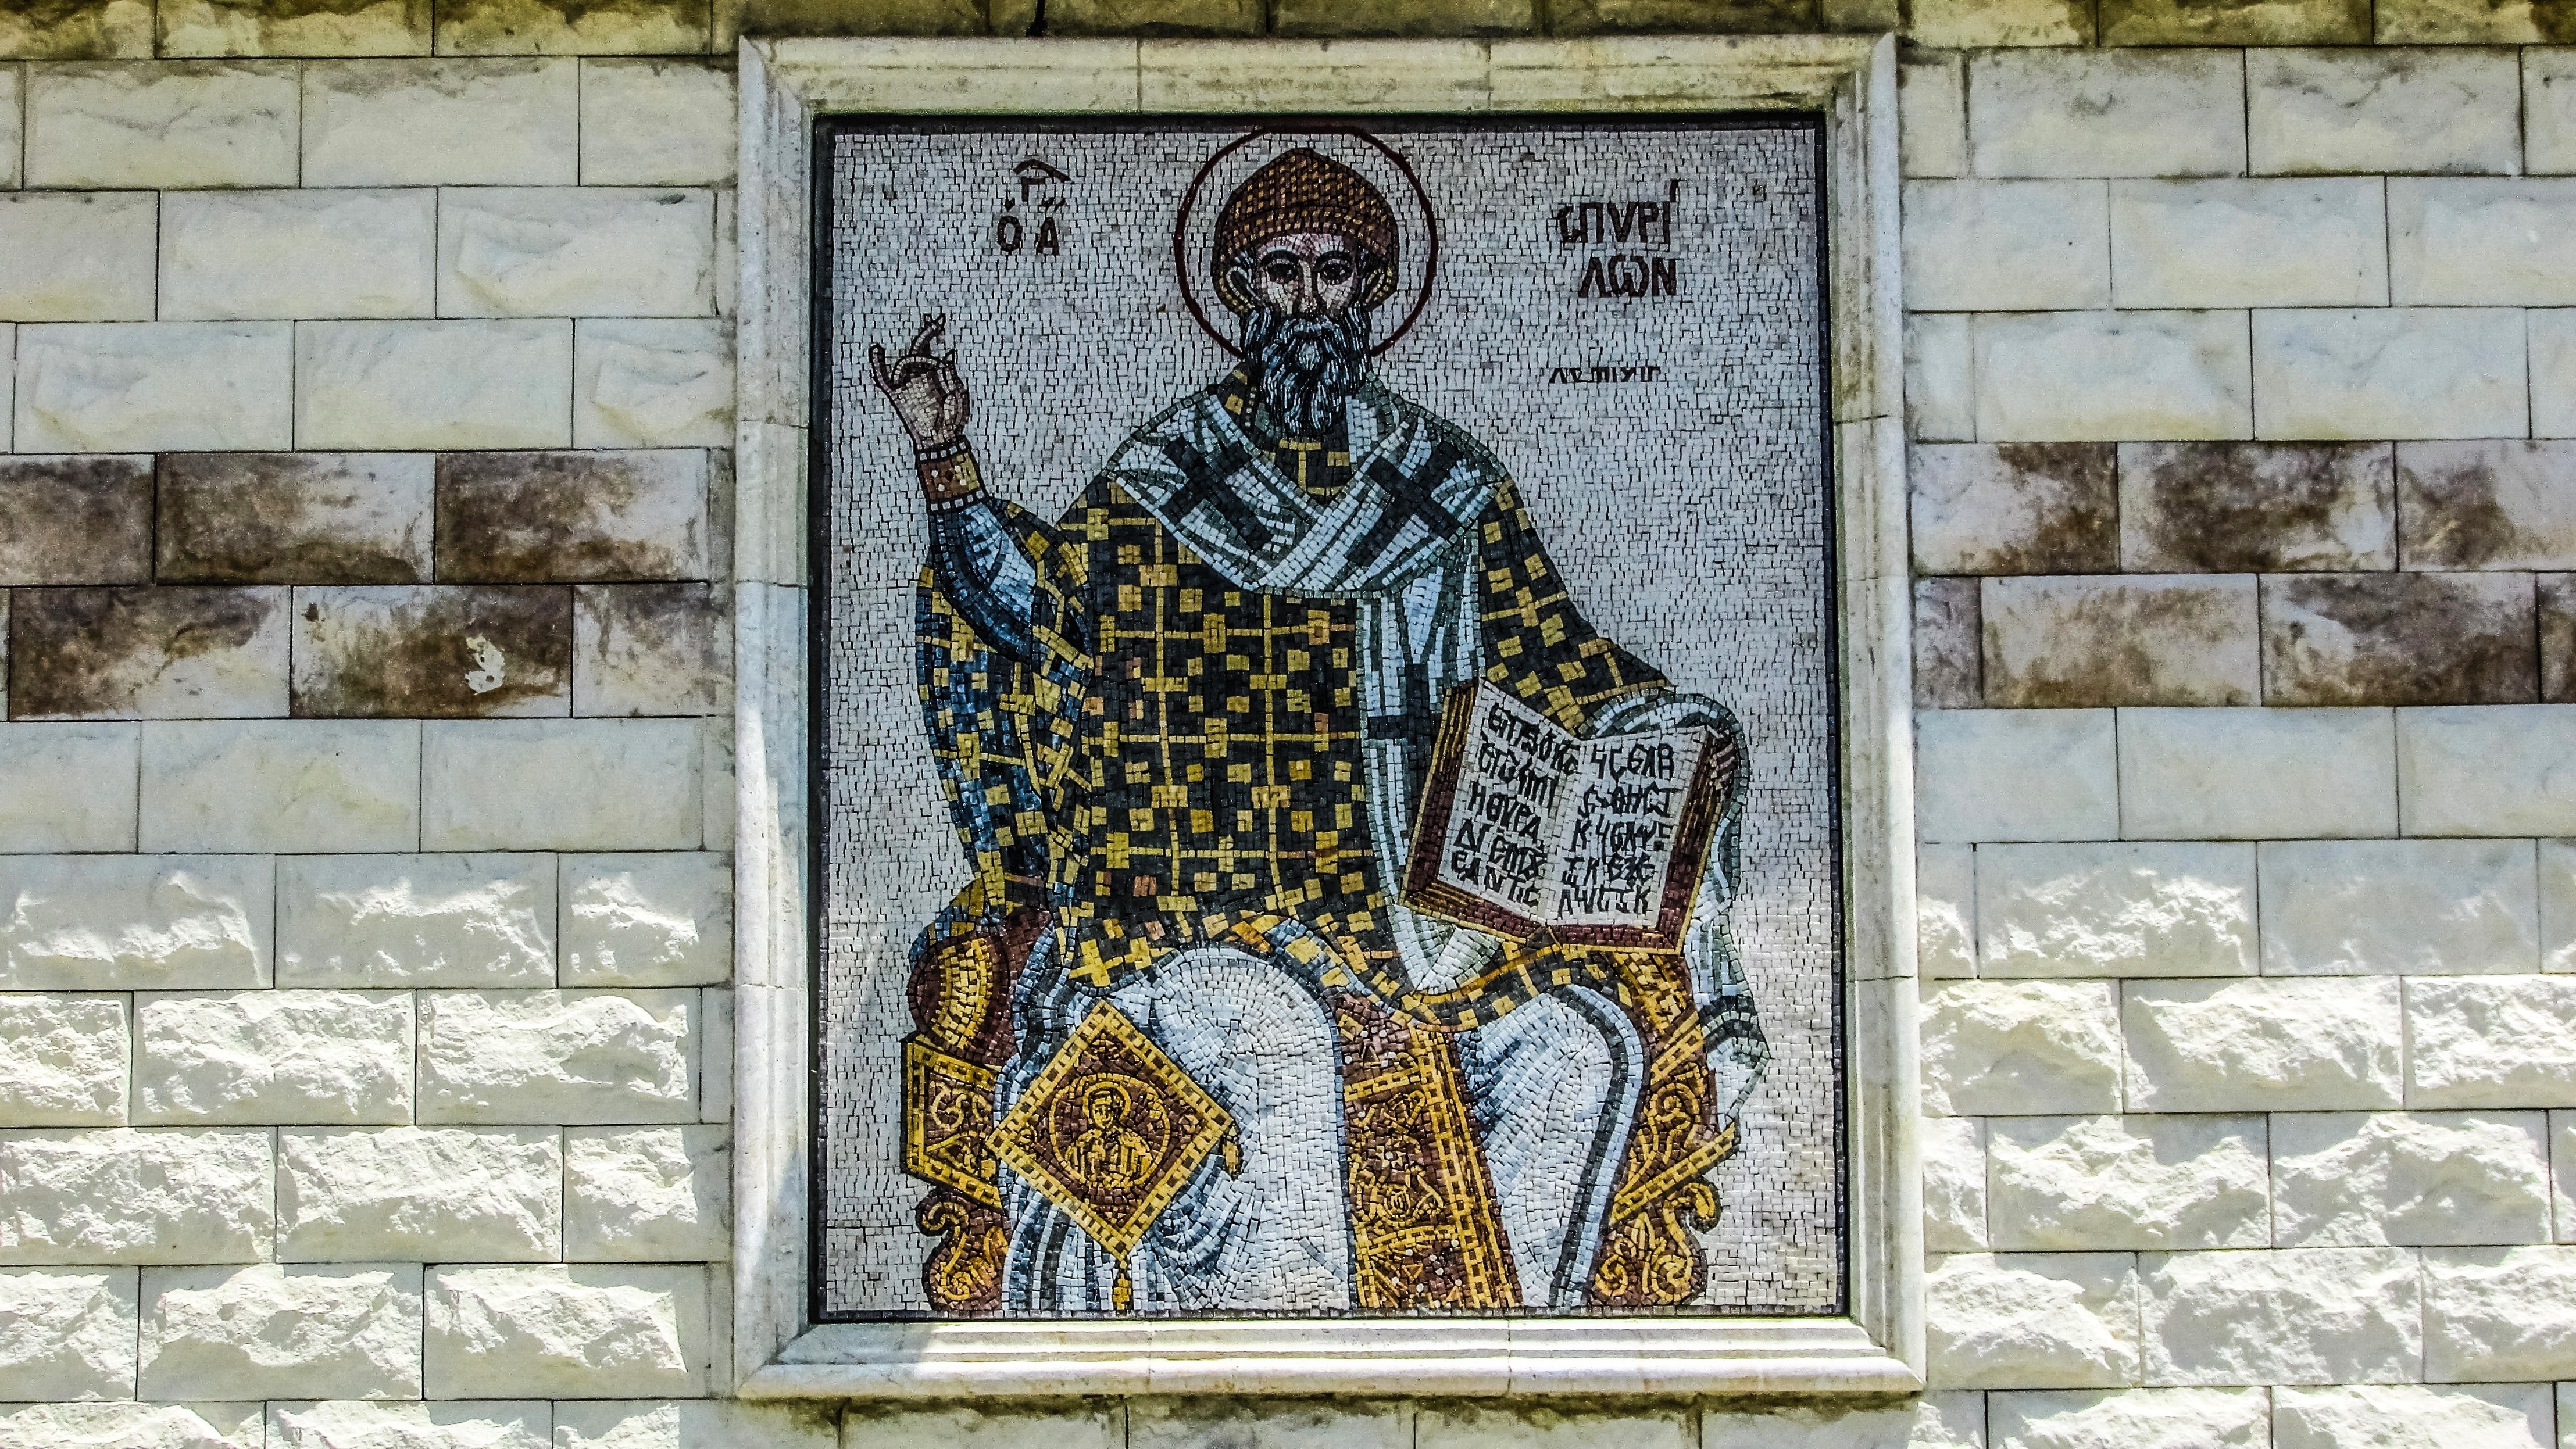
window, wall, religion, church, art, mosaic, mural, christianity, orthodox, carving, relief, cyprus, ayios spyridon, aradippou, ancient history